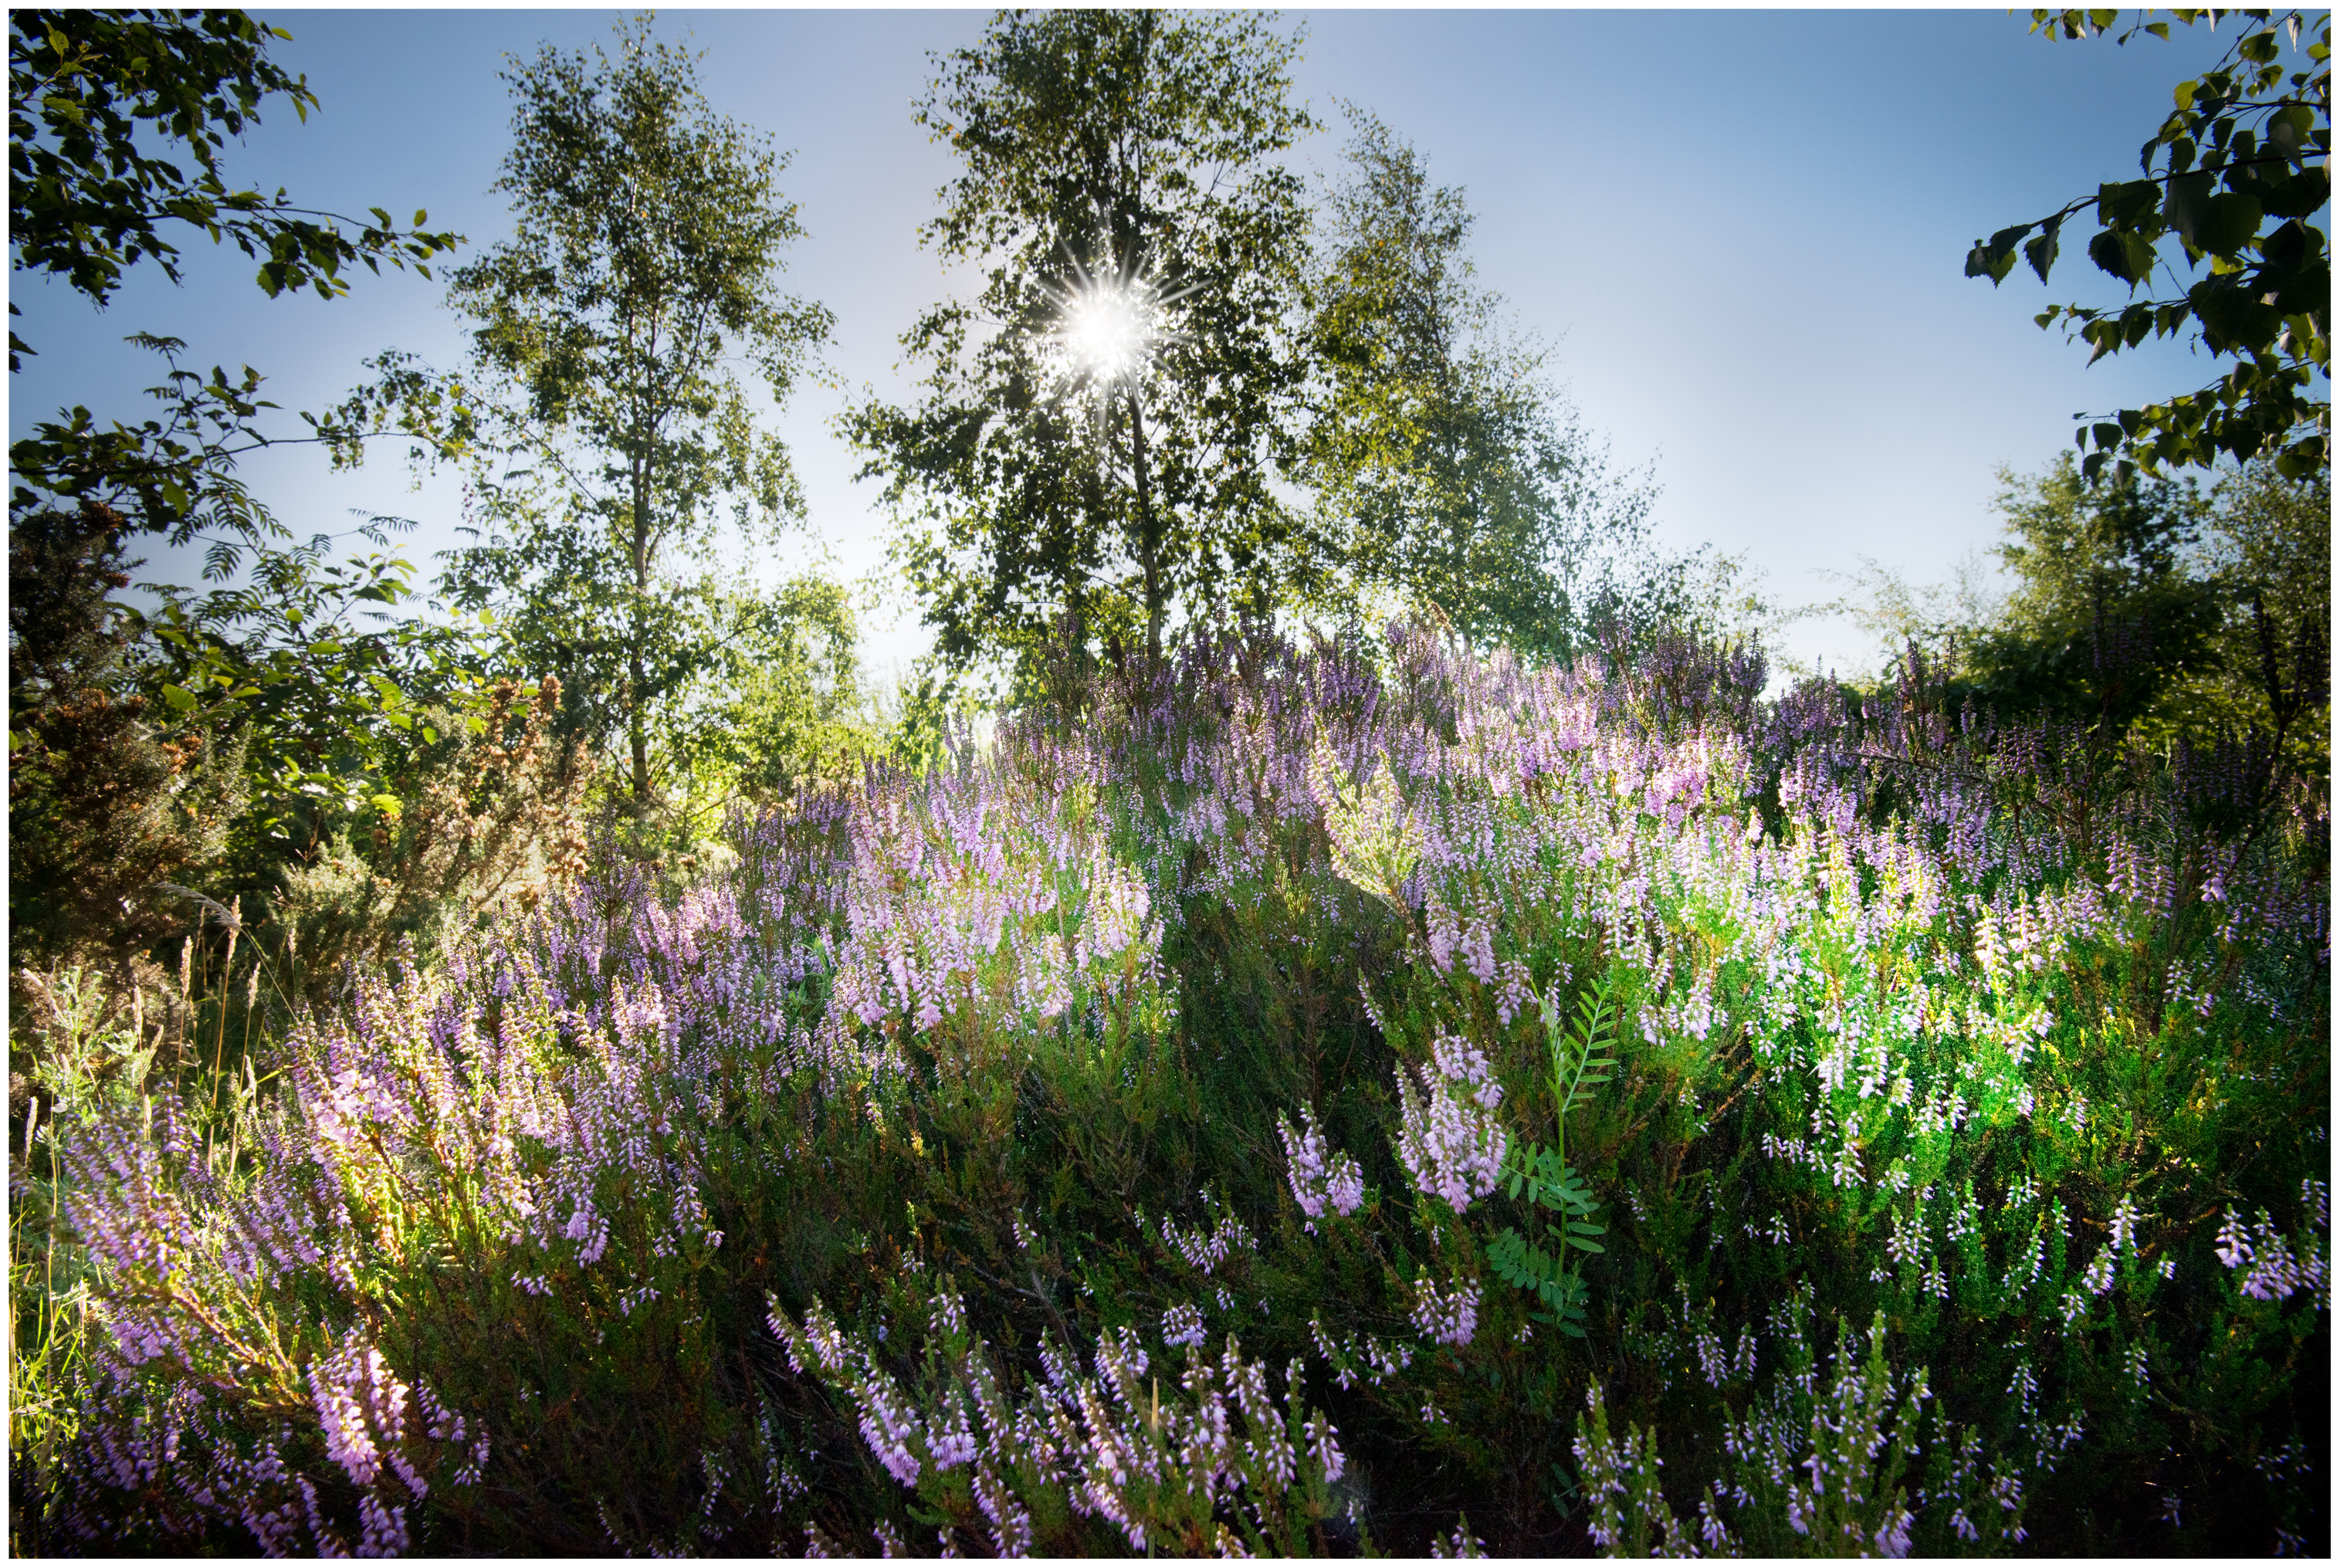
landscape, tree, nature, forest, grass, blossom, plant, sky, sunshine, meadow, warm, leaf, flower, summer, green, botany, blue, nikon, garden, lighting, flora, season, wildflower, flare, back, vegetation, shrub, wetland, nikkor, backlit, woodland, habitat, blooms, ecosystem, starburst, sunbeam, pit, warmth, min, reclaimed, pnik, lofthousepit, natural environment, woody plant